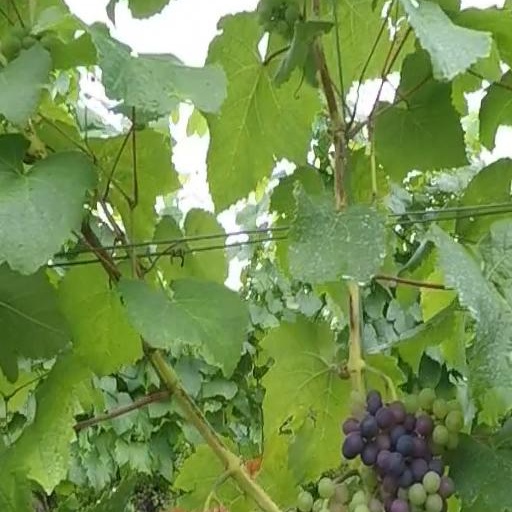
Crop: grape